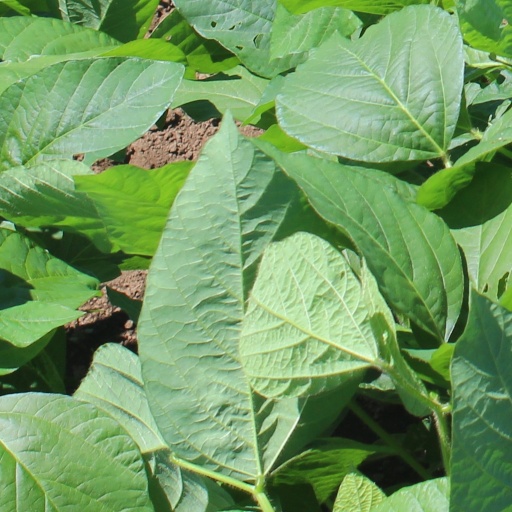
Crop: soybean